Trapdoor mechanism

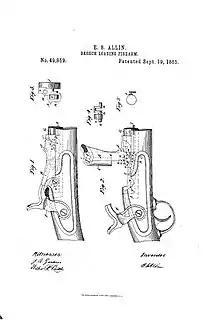
Drawing from Erskine S. Allin's patent for the Springfield Model 1865's "trapdoor" "mechanism."

The "trapdoor" "mechanism" employed a hinged breechblock that rotated up and forward, resembling the movement of a trapdoor, to open the breech of the rifle and permit insertion of a cartridge. The hinged breechblock caused these rifles to be named "Trapdoor Springfields".